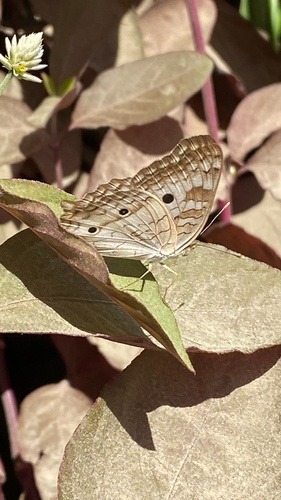
Scientific name: Anartia jatrophae
Common name: White peacock
Family: Nymphalidae
Order: Lepidoptera
Pollinator type: Primary pollinator
Habitat: Gardens, parks, and open areas
Geographic range: Southern United States to Argentina
Conservation status: Least Concern